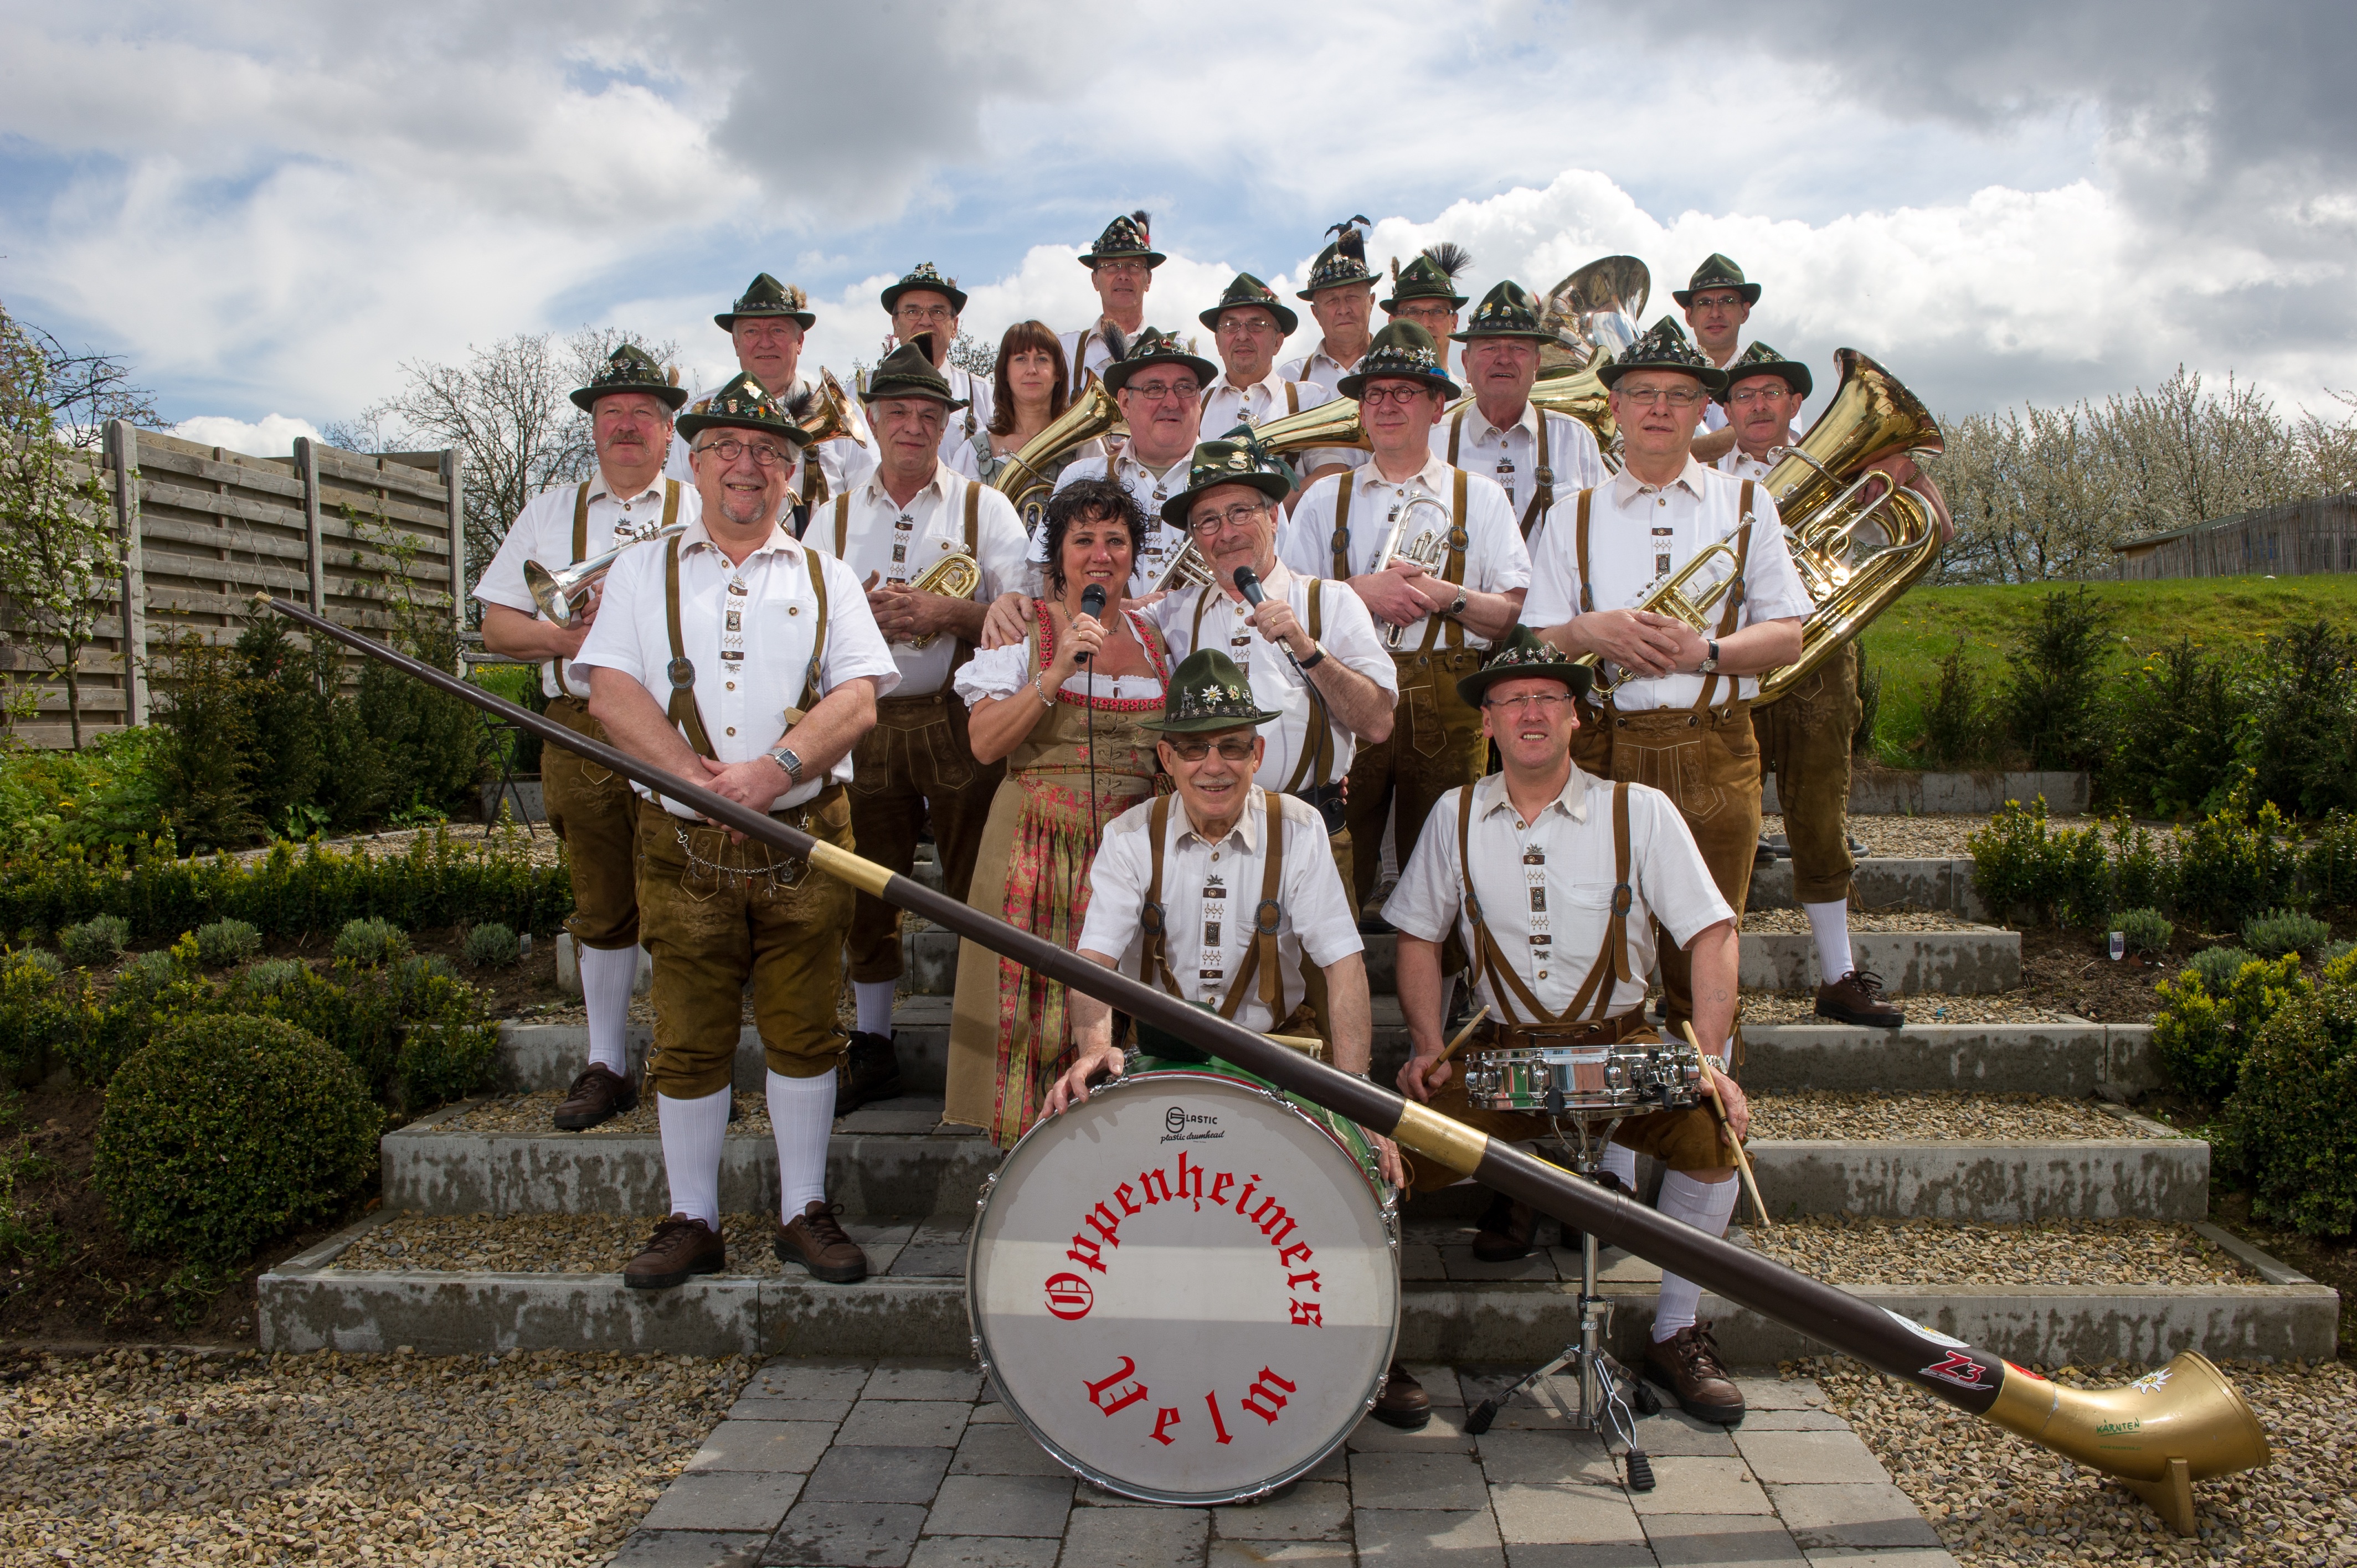
recreation, profession, musical instrument, team, musicians, marching, troop, alphorn, wind instrument, brass instrument, oppenheimer, bladder chapel, velm